Kudumbam Oru Kovil

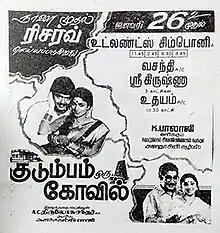
Theatrical release poster

Kudumbam Oru Kovil is a 1987 Indian Tamil-language drama film, directed by A. C. Tirulokchandar and produced by Anandavalli Balaji. The film stars Sivaji Ganesan, Lakshmi, Murali and Ranjini. It is a remake of 1985 Hindi film "Ghar Dwaar". The film had music by M. Ranga Rao who also composed for the Kannada version "Maneye Manthralaya" (1986).